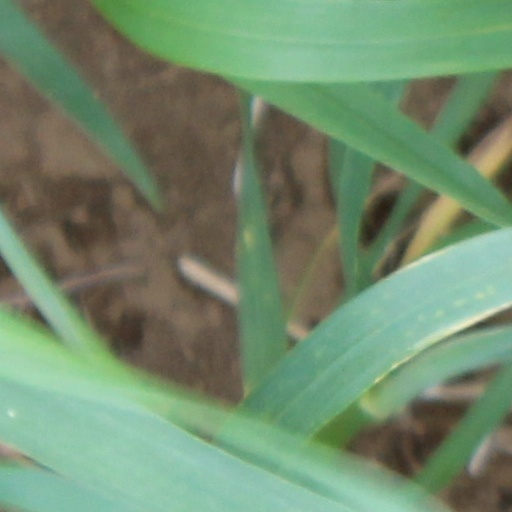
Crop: wheat